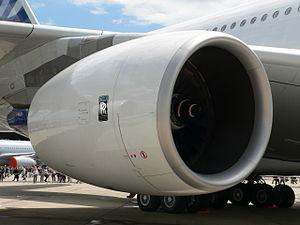
Un turboréacteur Rolls-Royce Trent 900 sur un Airbus A380.